Die Feuerzangenbowle (1944 film)

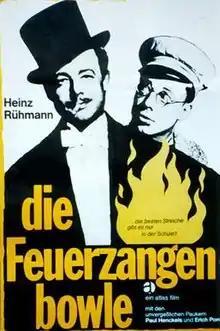
Film poster

("The Fire-Tongs Bowl" or "The Punch Bowl") is a 1944 German comedy film directed by Helmut Weiss, based on the book of the same name. It follows the book closely, as its author, Heinrich Spoerl, also wrote the script for the film. Both tell the story of a famous writer going undercover as a student at a small-town secondary school after his friends tell him that he missed out on the best part of growing up by being educated at home. The story in the book takes place during the time of the Wilhelmine Empire in Germany. The film was produced and released in Germany during the last years of World War II and has been called a "masterpiece of timeless, cheerful escapism." The film stars Heinz Rühmann in the role of the student Hans Pfeiffer, which is remarkable as Rühmann was already 42 years old at that time. The title comes from the German alcoholic tradition of "Feuerzangenbowle". Rühmann had also starred in "So ein Flegel", a 1934 version of the same novel.